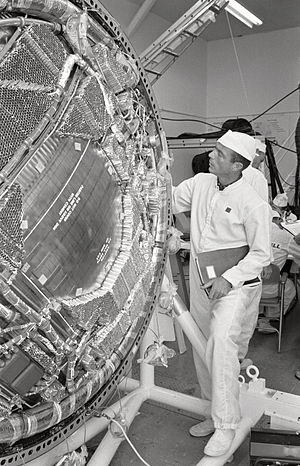
Scott Carpenter
Malcolm Scott Carpenter var en amerikansk astronaut. Han var en af de såkaldte Mercury Seven udvalgt i 1959 til det amerikanske Mercury-program.